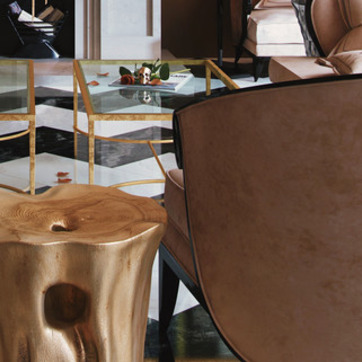
Material: leather